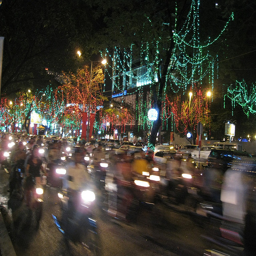
A traffic filled street next to city lights.
A large group of motorcycles drive down a street at night.
Nighttime scene with dozens of motorcycles going down a street as Holiday lights show in the background.
A nighttime celebration with motorcycles and bright lights.
A busy street is decorated with Christmas lights and a large group of motorcycles are speeding by in a blur.